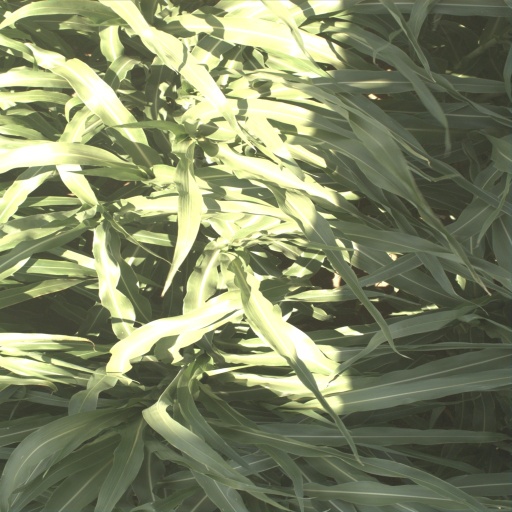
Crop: sorghum